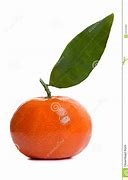
Label: mandarine